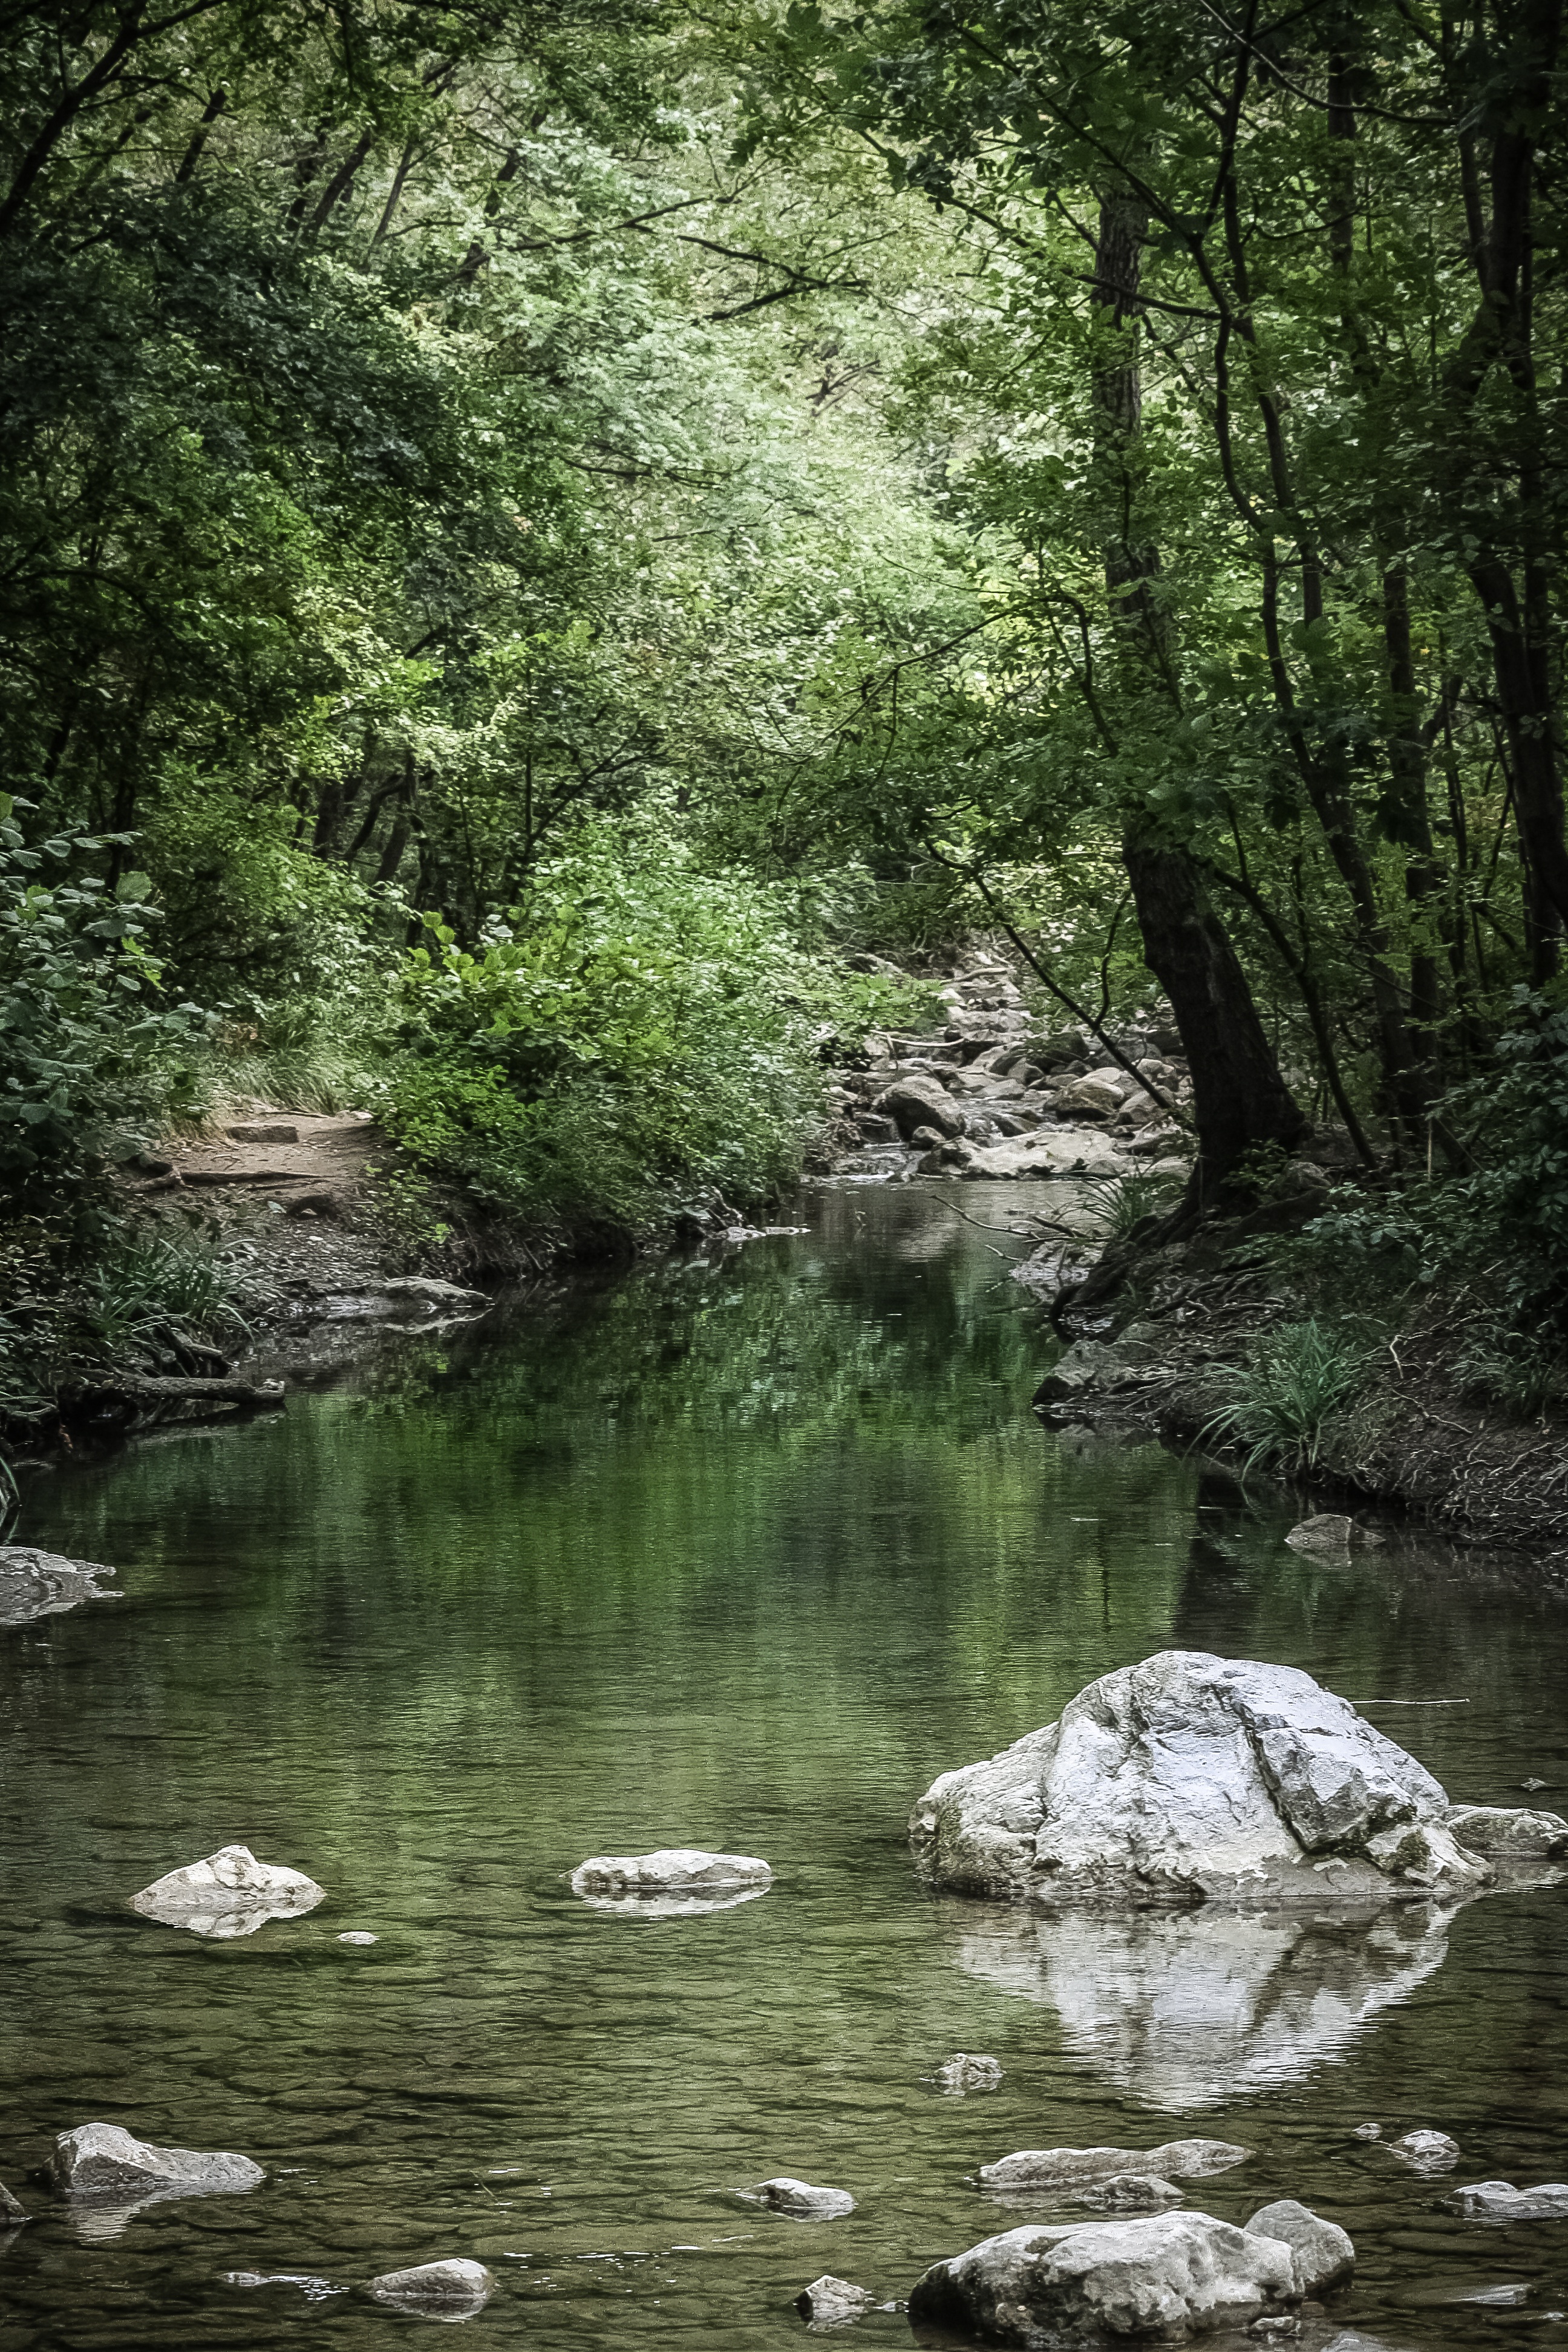
tree, water, nature, forest, rock, creek, wilderness, leaf, river, stone, pond, stream, green, reflection, autumn, botany, body of water, trees, torrent, woodland, habitat, watercourse, natural environment, woody plant